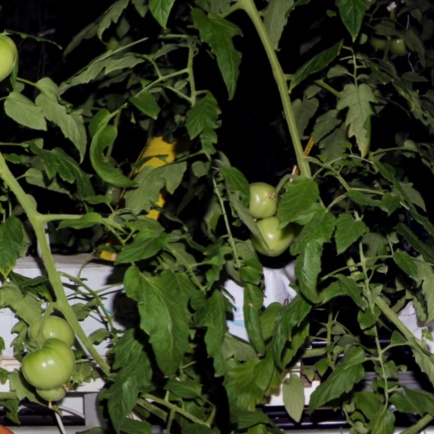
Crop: tomato